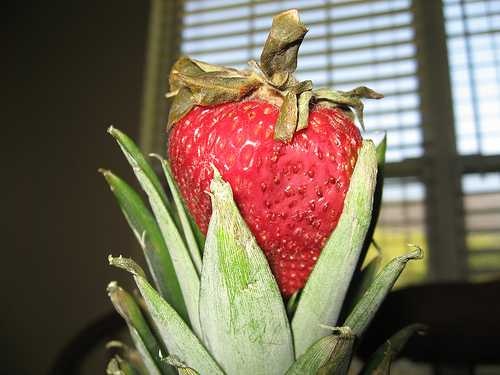
Label: Pineapple